Suikoden III

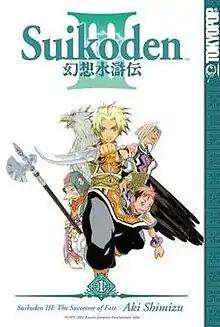
The cover to the "Suikoden III" manga by Aki Shimizu

An 11-volume manga series based on "Suikoden III" by Aki Shimizu was published by Tokyopop in 2004 in North America. There was also a small amount of merchandising done with the three main characters, who had figurines of them released in the Japan-only Suikoden Figurine collection by Yamato Toys.